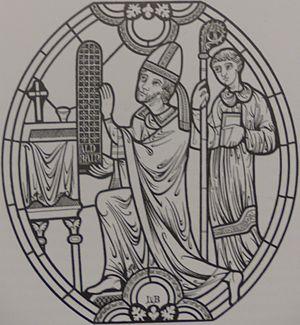
Vitrail de Lucien Bégule représentant Renaud de Forez
La primatiale Saint-Jean-Baptiste-et-Saint-Étienne est le siège épiscopal de l'archidiocèse de Lyon. Elle a rang de cathédrale et de primatiale : l'archevêque de Lyon a le titre de Primat des Gaules ; le poste est actuellement géré par l'administrateur apostolique du diocèse, Mᵍʳ Michel Dubost, nommé en juin 2019.
Renaud de Forez est archevêque de Lyon de 1193 à 1226. Sous son épiscopat, le pouvoir temporel de l'archevêque est renforcé, notamment par la guerre et la construction de châteaux face aux adversaires potentiels. Sur le plan spirituel, Renaud de Forez accueille des ordres mendiants à Lyon et poursuit la construction de la cathédrale saint-Jean.